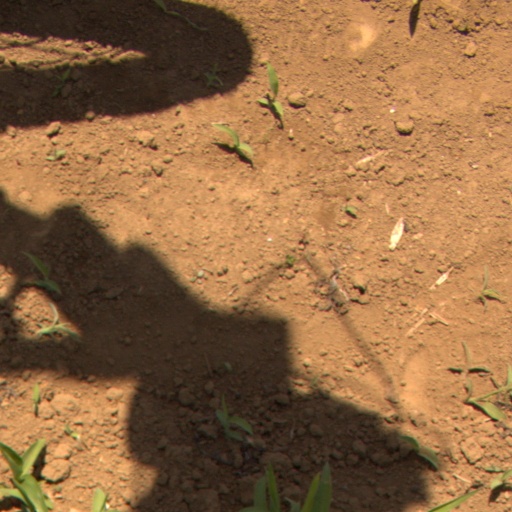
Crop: Jerusalem artichoke